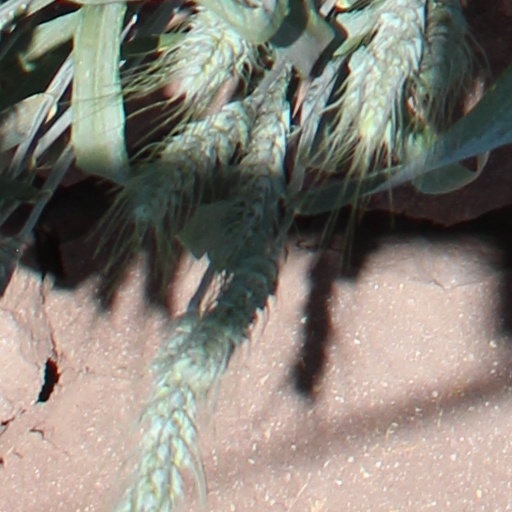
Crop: wheat